The Jerusalem International Writers Festival

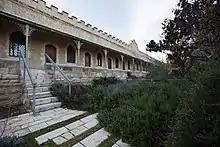
Venue of International Writers Festival, Mishkenot Sha'ananim, Jerusalem

The Jerusalem International Writers Festival is an annual festival that takes place at the Mishkenot Sha’ananim Cultural Center in Jerusalem, Israel. Since Mishkenot Sha’ananim opened in 1974, literature has been one of its main focuses. The Jerusalem International Writers Festival was first held in 2008 and was a biennial event until 2018, when it was decided to hold it on a yearly basis.